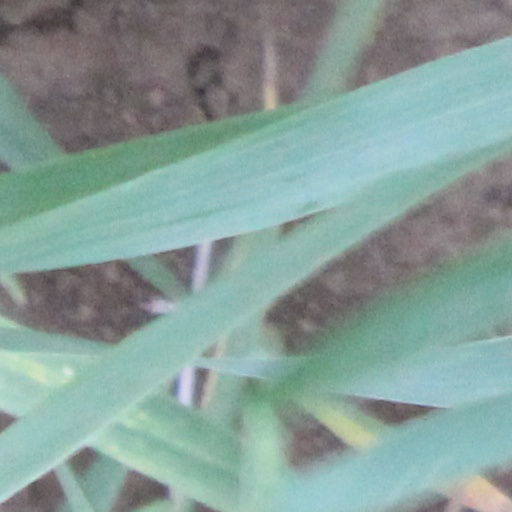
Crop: wheat